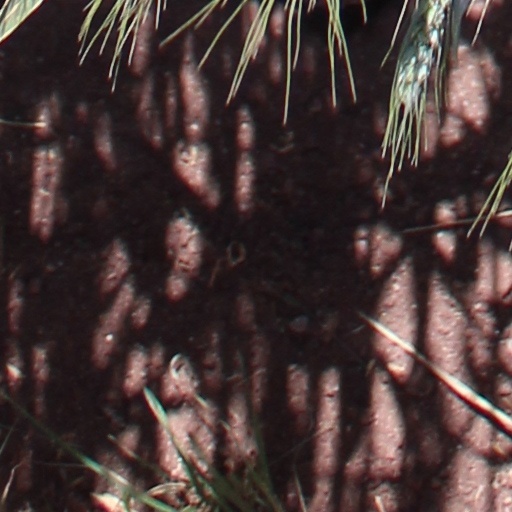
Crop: wheat